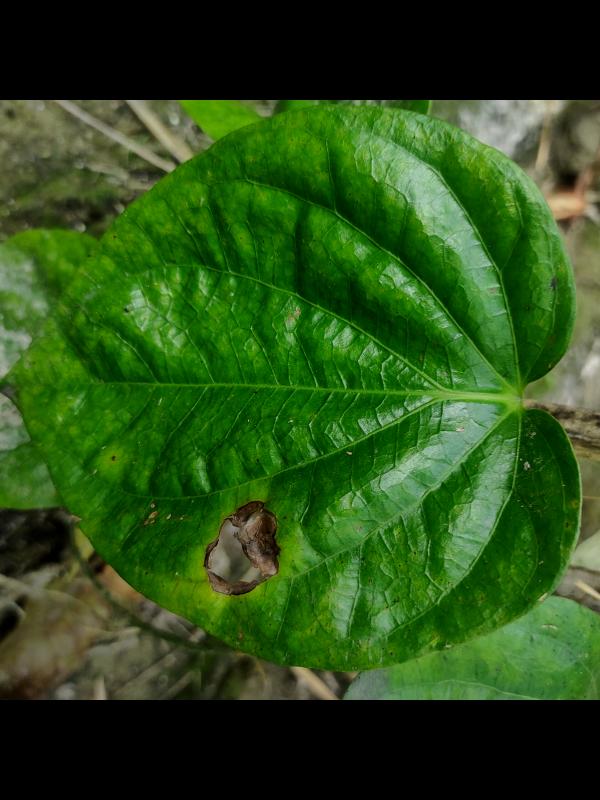
Label: Fungal_Brown_Spot_Disease